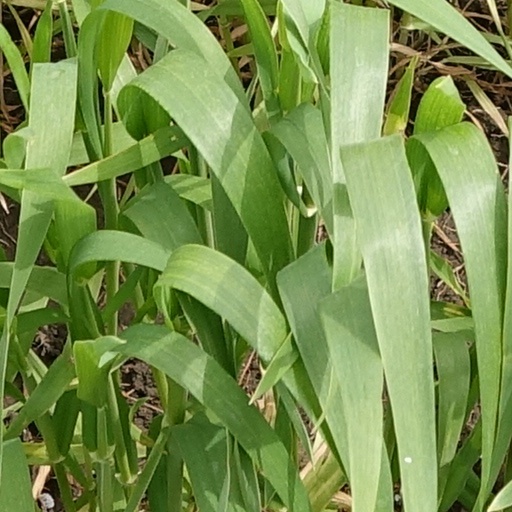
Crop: wheat